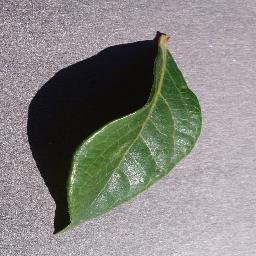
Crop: blueberry
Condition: healthy